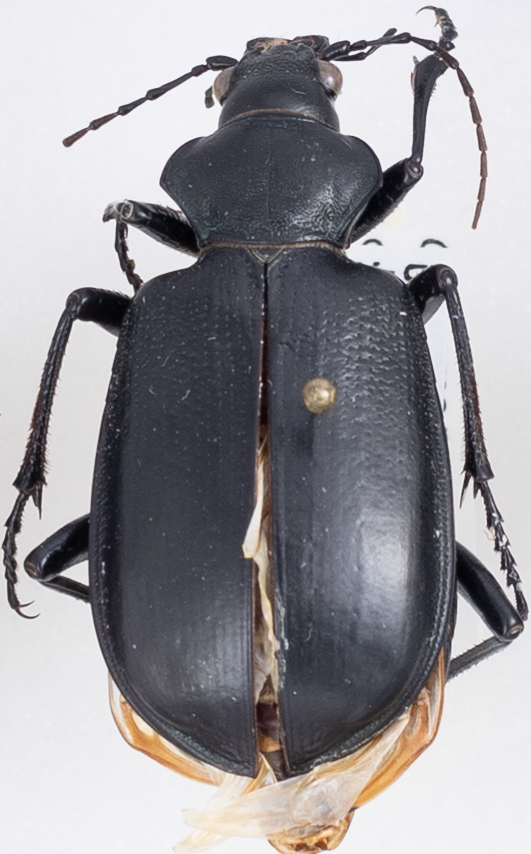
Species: Calosoma prominens
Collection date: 2021-08-03
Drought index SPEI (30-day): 0.54
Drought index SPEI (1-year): -1.01
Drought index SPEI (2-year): -0.32